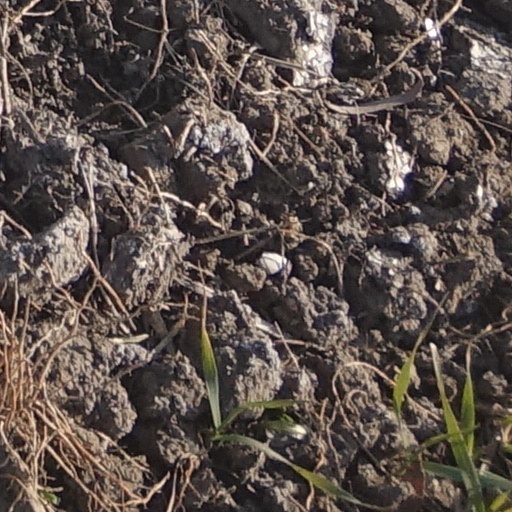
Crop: wheat